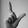
ASL letter: L